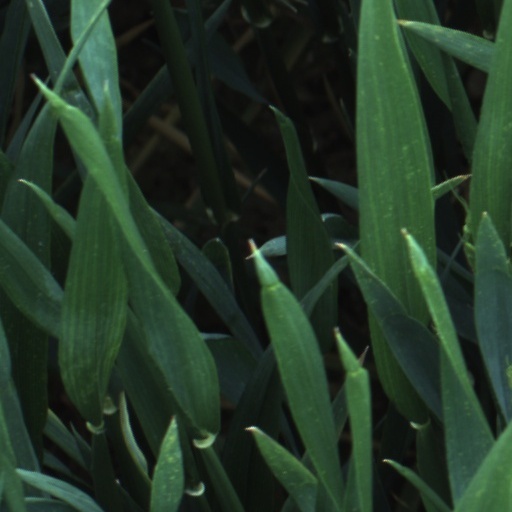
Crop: wheat